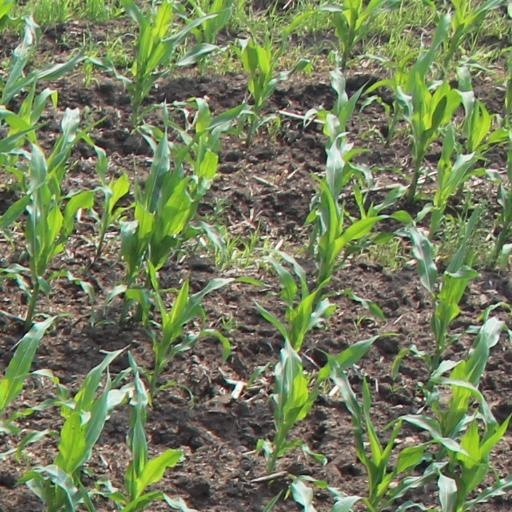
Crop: maize; corn